Halsey (singer)

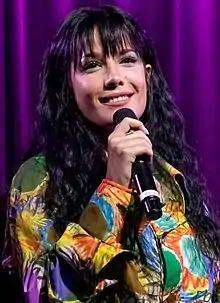
Halsey performing at the Grammy Museum in Los Angeles in 2019

Ashley Nicolette Frangipane (born September 29, 1994), known professionally as Halsey, is an American singer-songwriter and actress. Noted for her distinctive singing voice, she has received several accolades including three "Billboard" Music Awards, a "Billboard" Women in Music Award, an American Music Award, and has received nominations for three Grammy Awards. She was on "Time" annual list of the 100 most influential people in the world in 2020.